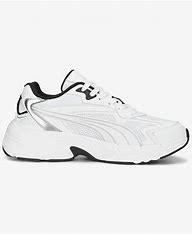
Brand: Puma
Model: Teveris Nitro